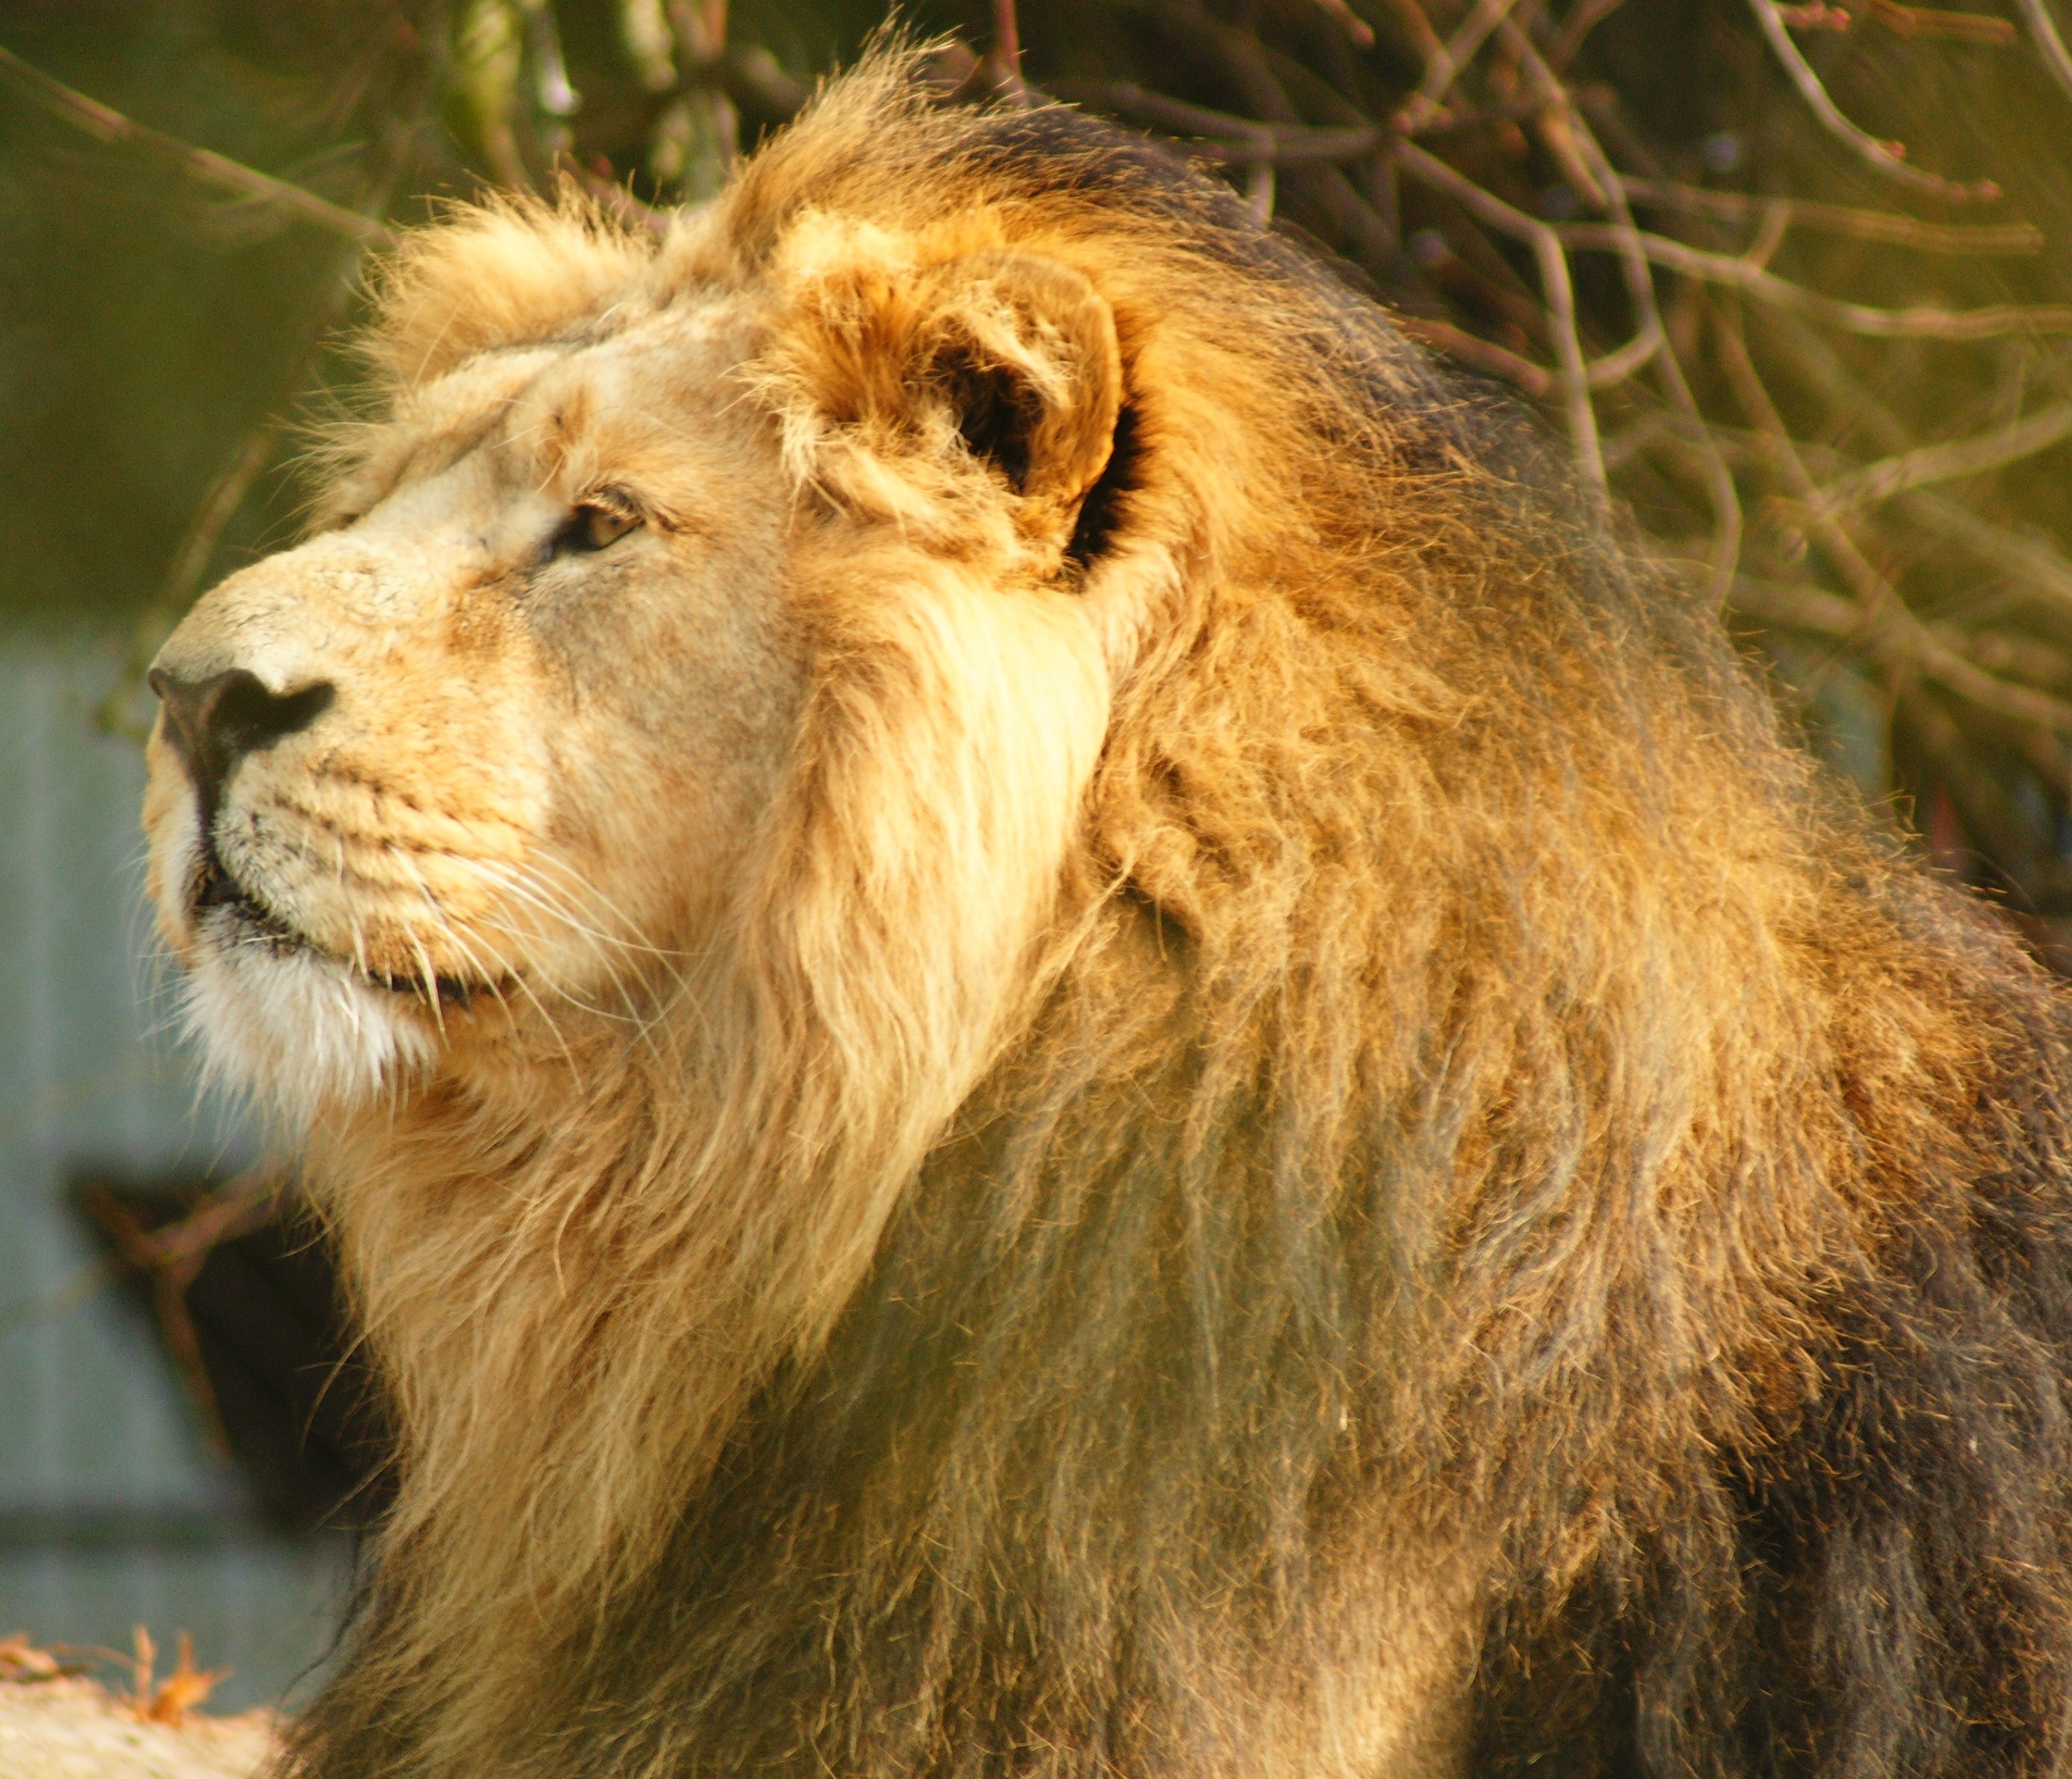
male, wildlife, wild, zoo, portrait, cat, feline, mammal, mane, fauna, lion, big cat, whiskers, roar, king, vertebrate, big, african, safari, dangerous, leo, big cats, cat like mammal, dog breed group, masai lion